Paul Winfree

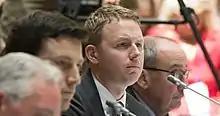
Paul Winfree

In 2006, Winfree took a job at The Heritage Foundation, where he researched issues of economic mobility and coauthored a book on that topic published by the Pew Charitable Trusts.